Riems

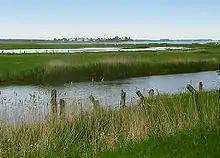
View from the island of Koos over the salt meadows to Riems

The island of Riems measures about 1,250 metres from east to west, and is about 300 metres across at its widest point. Since the early 1970s, it has been connected to the mainland by a 500m long causeway. It has, therefore, been an artificial peninsula for almost 50 years. Before the causeway, a cable car used to transport goods to the mainland. The cable car has now gone, but the ruins of its pylon foundations are still visible. Because the lack of fresh water to the Gristower Wiek resulted in oxygen depletion in the shallow bay, in the autumn of 2007 a 30-metre-long section of the causeway to the island was opened and bridged to allow fresh water to pass.